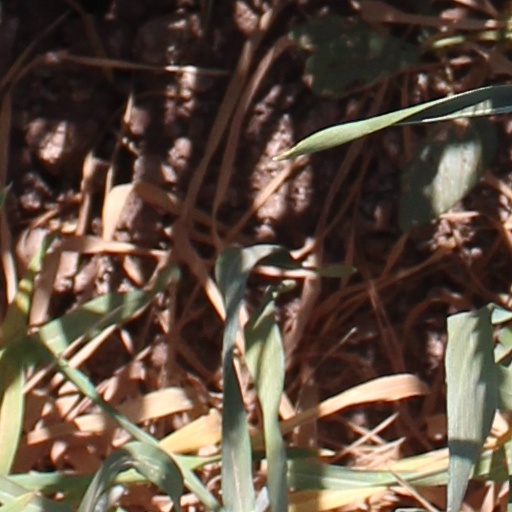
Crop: wheat